Question: Please indicate a possible affordance area of the swing_golf_clubs that can be used for holding
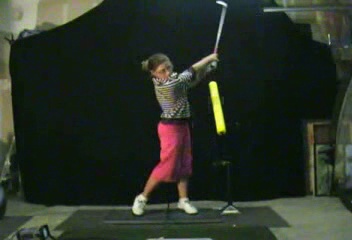
Answer: [211.353, 36.123, 221.617, 55.382]